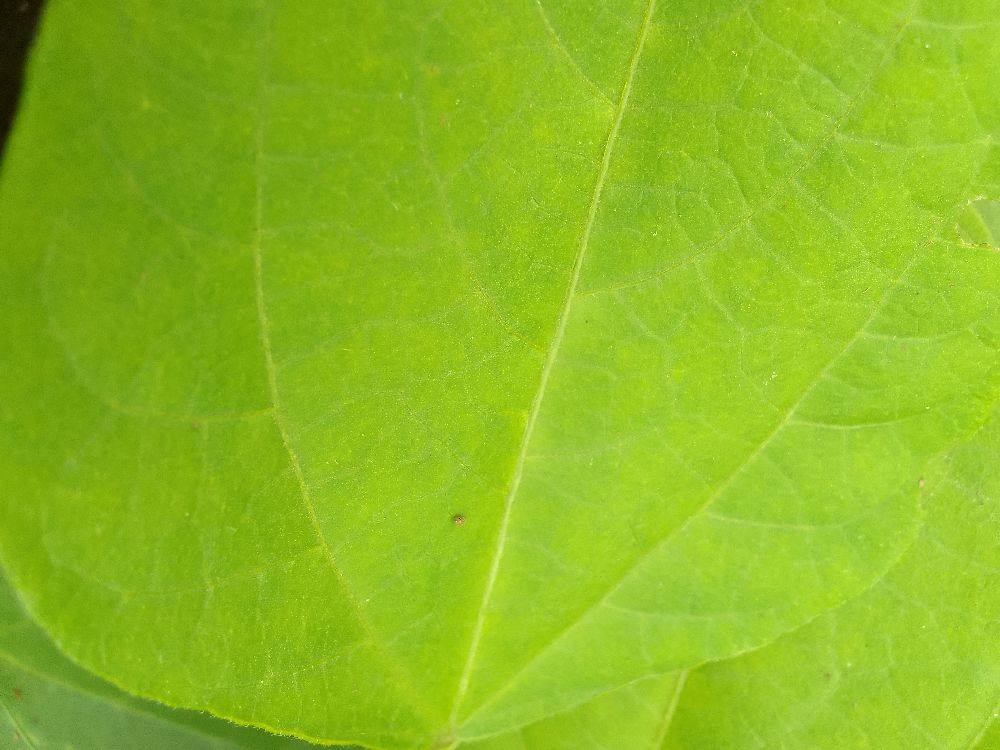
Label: healthy